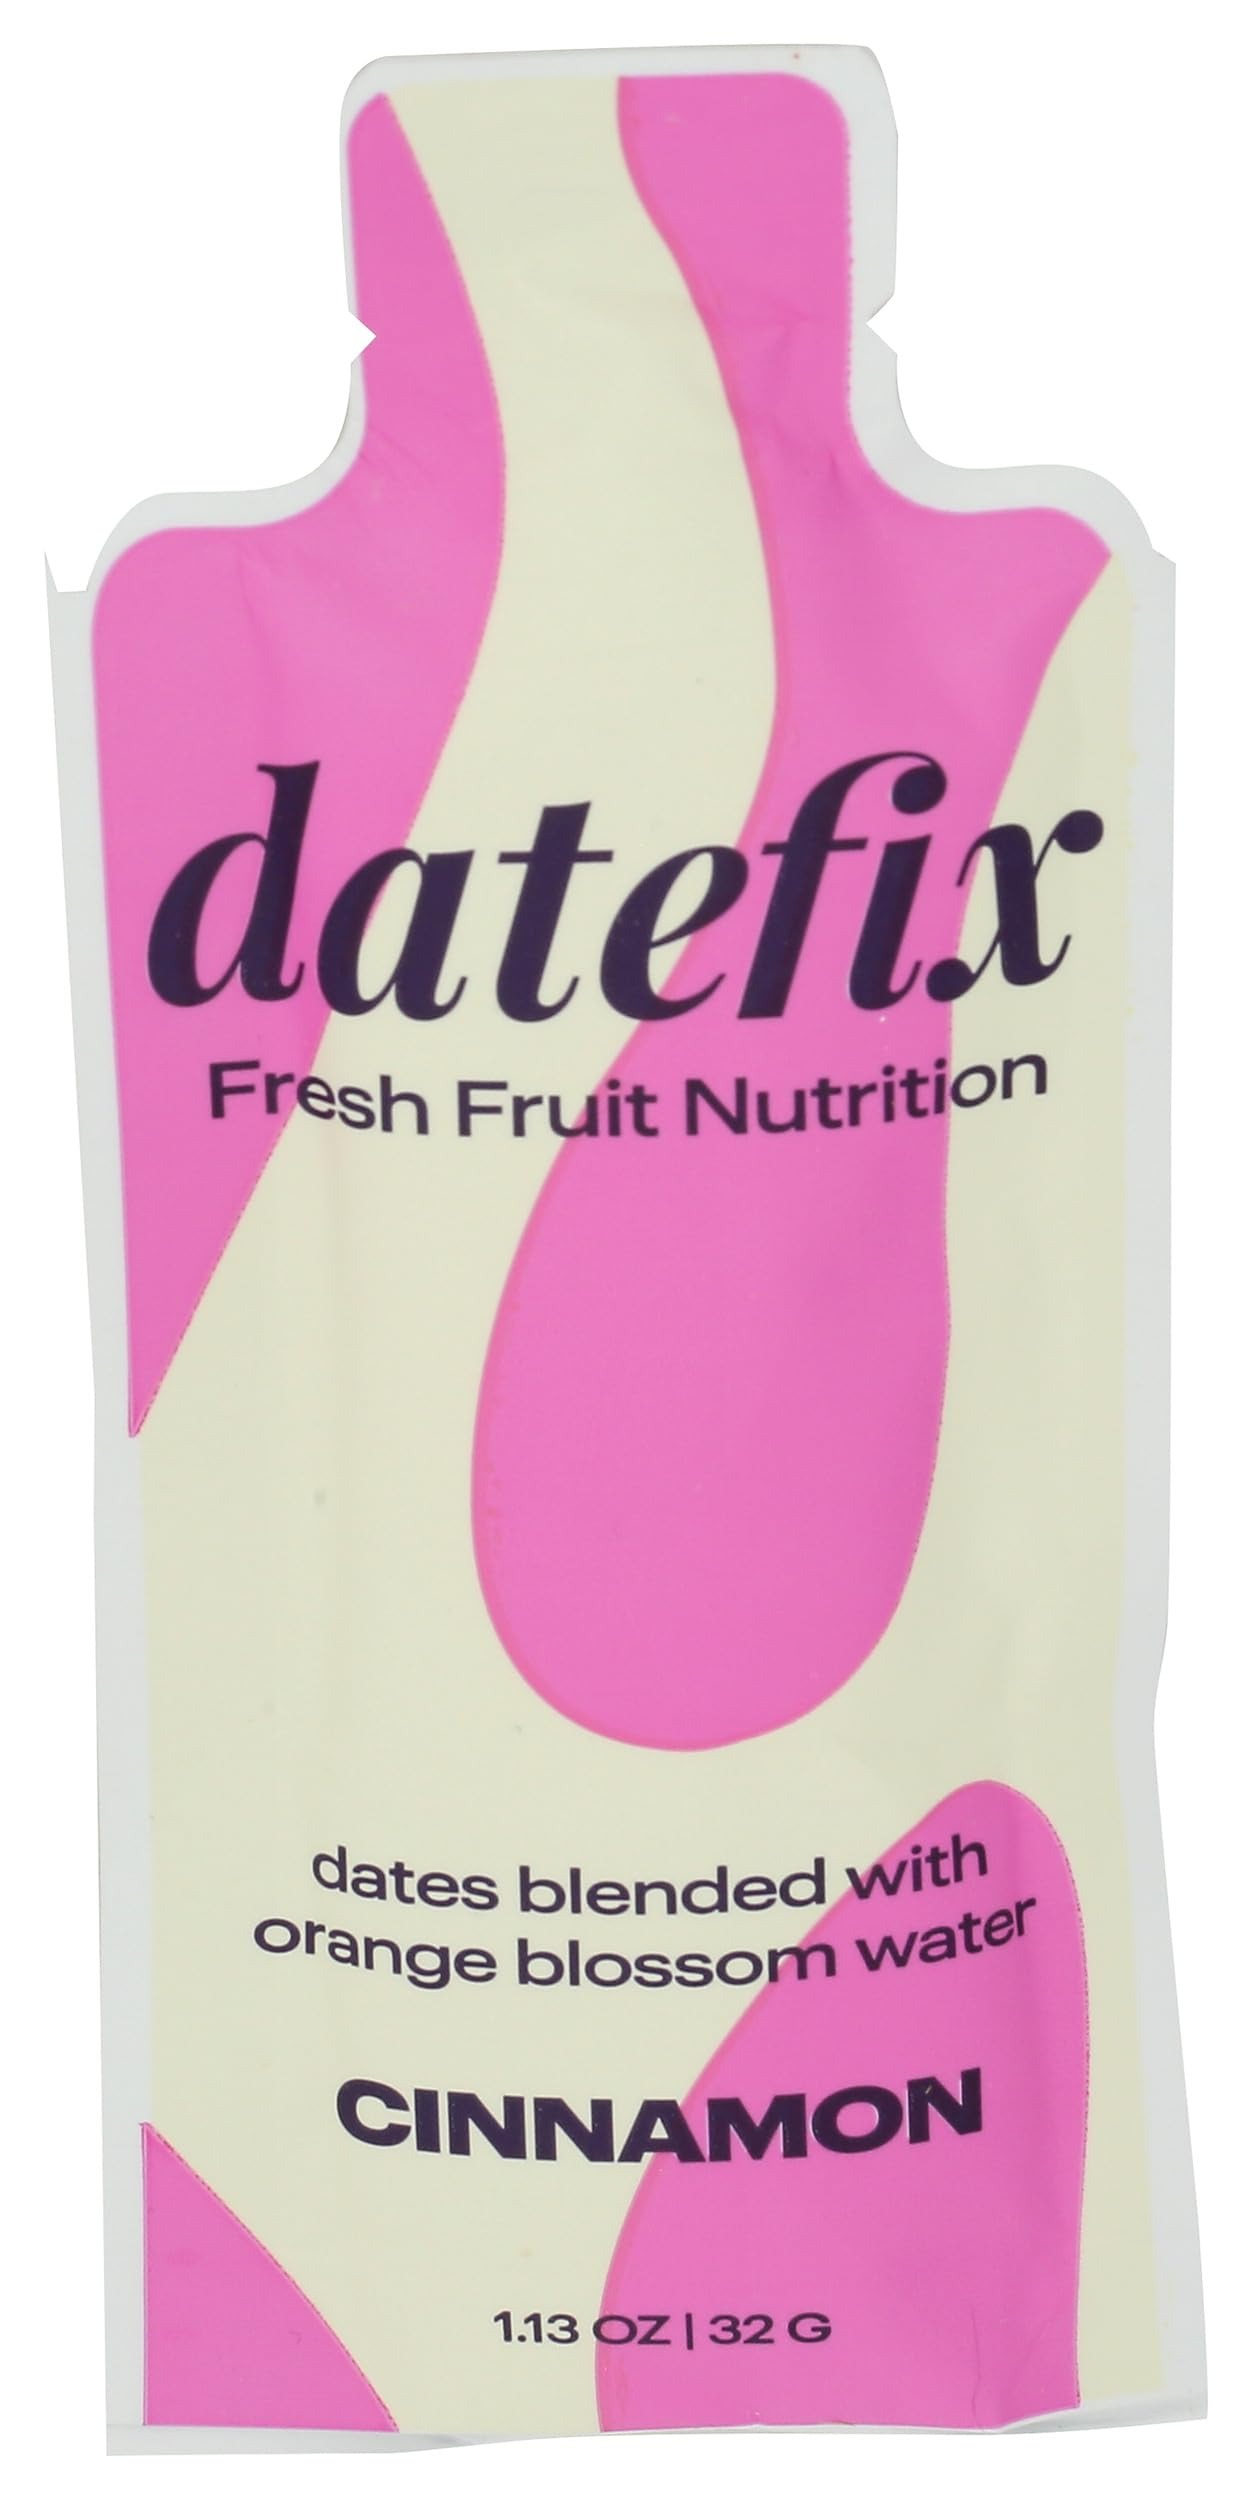
Item Name: DateFix Cinnamon Natural Energy Snack Dates, 1.13 OZ
Product Description: Snacks
Value: 1.13
Unit: Ounce

Price: 2.98